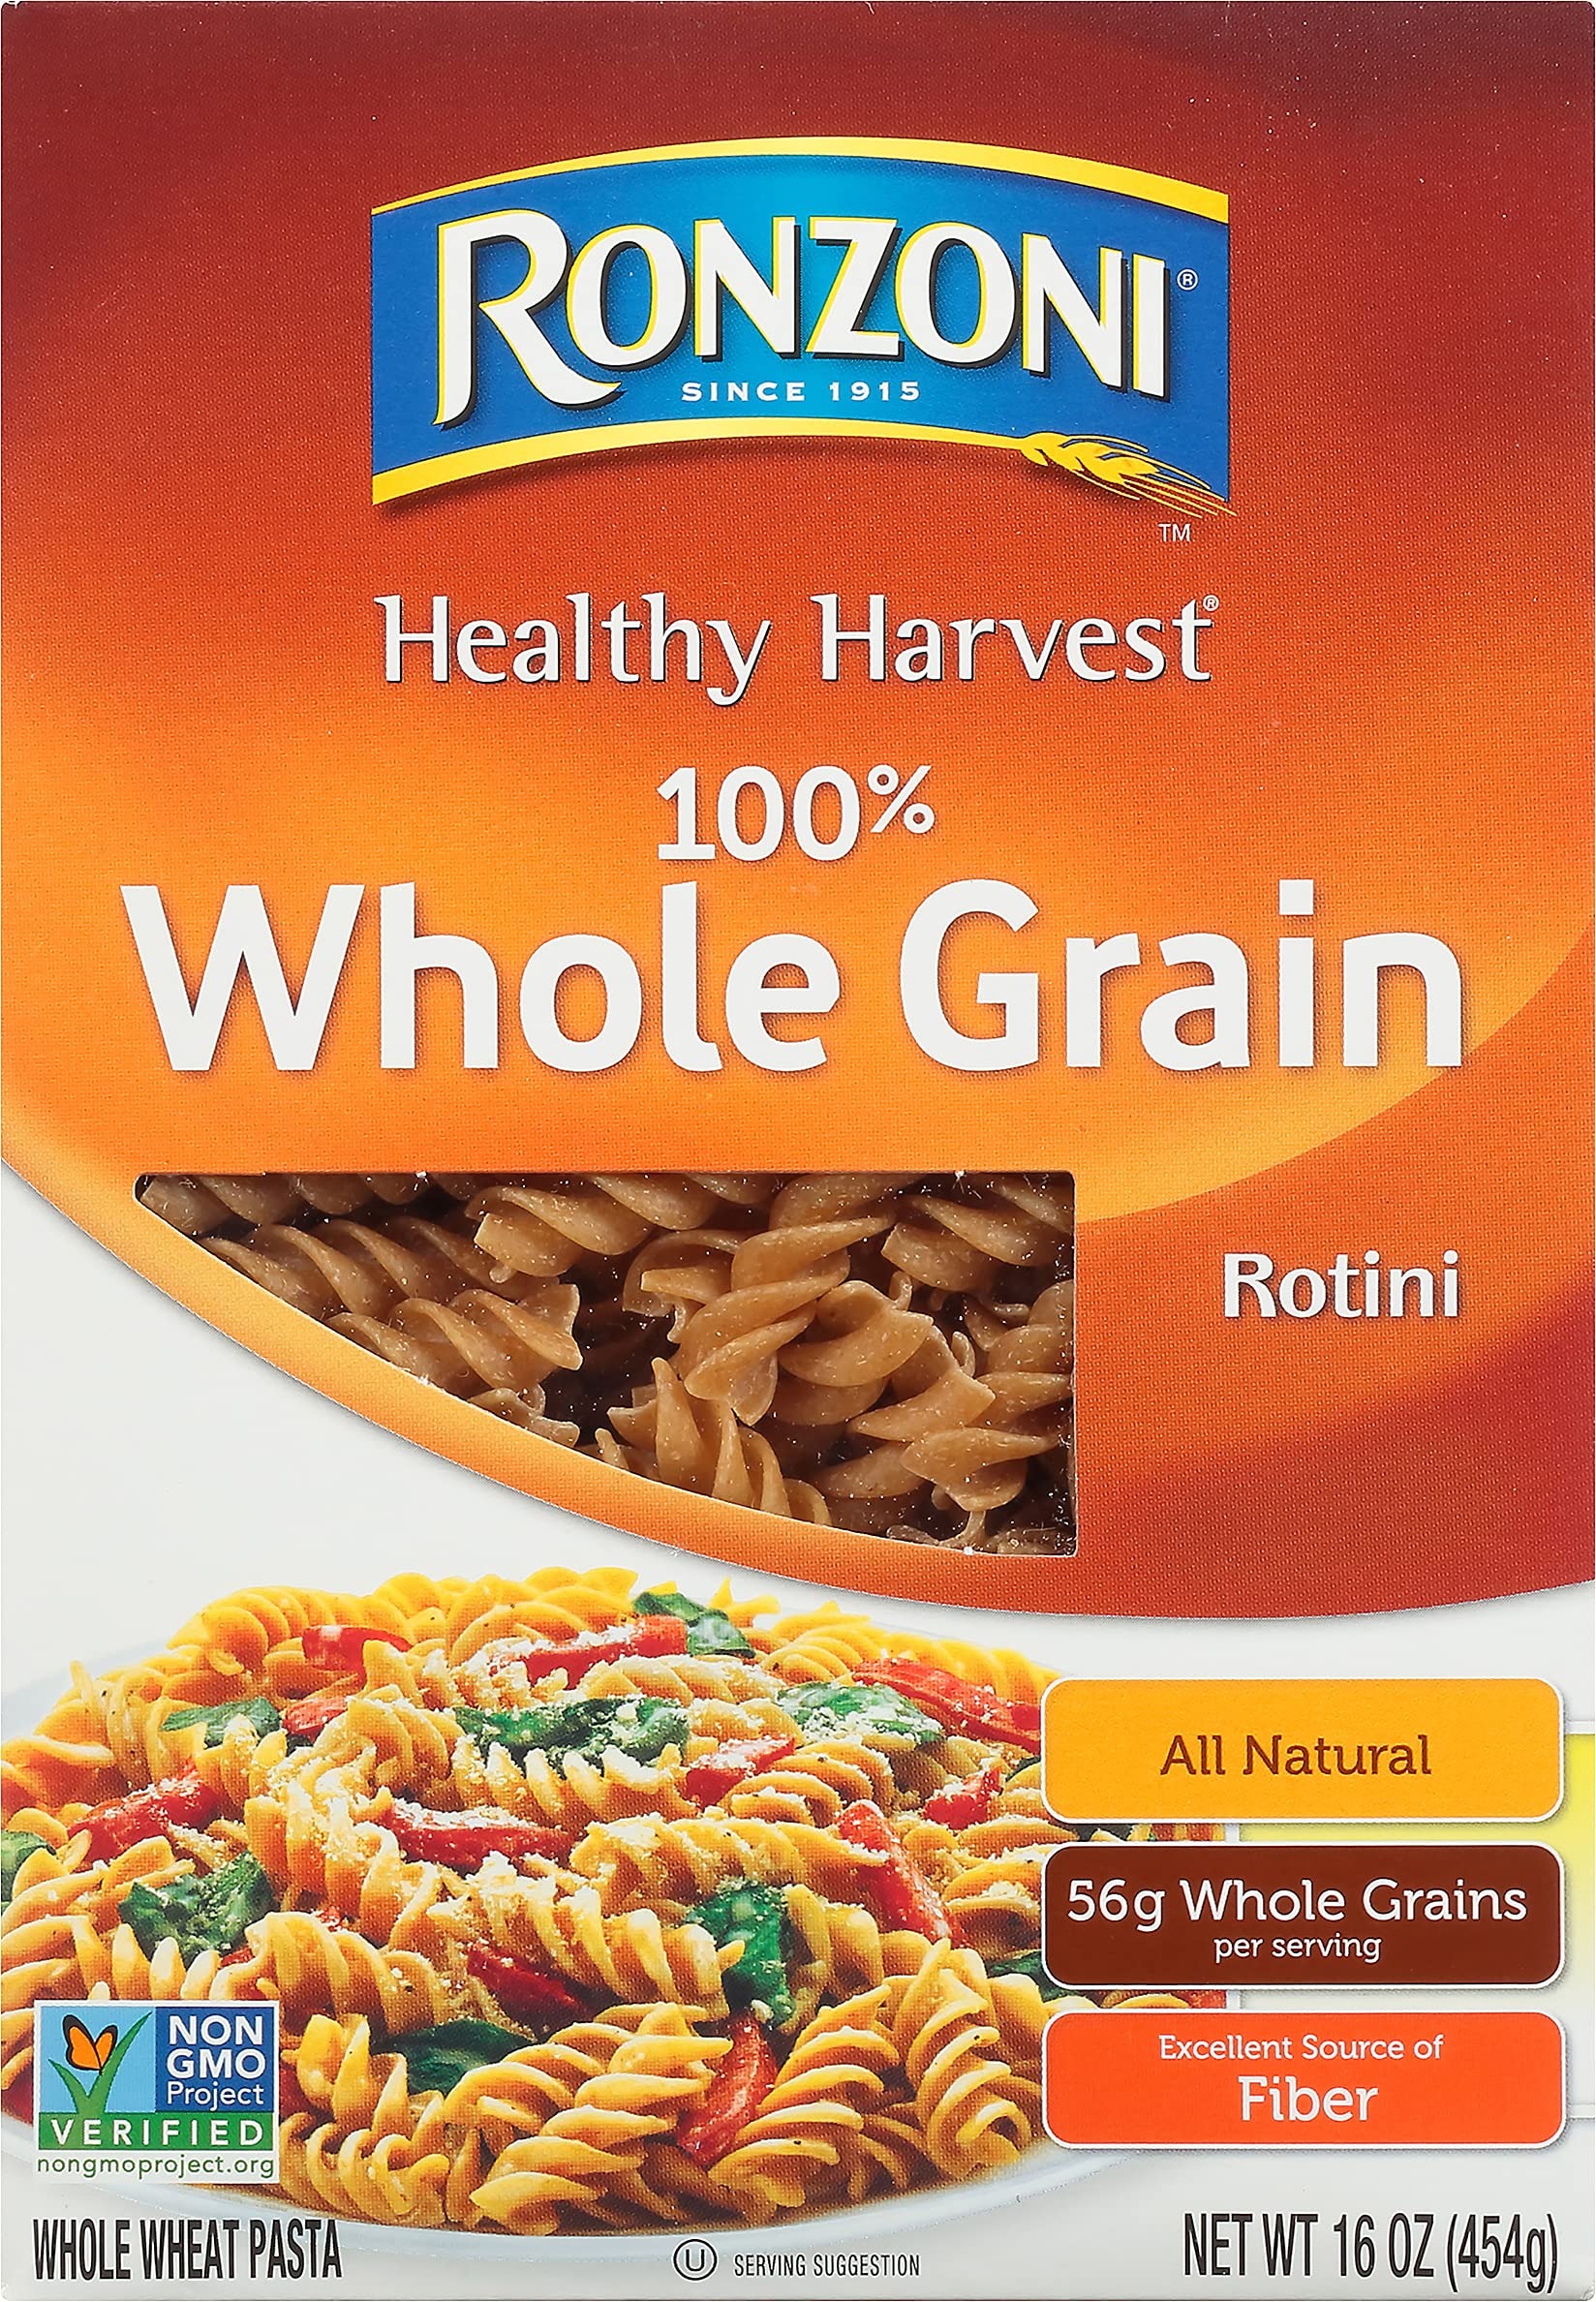
Item Name: (3) Ronzoni Healthy Harvest Whole Grain Rotini 16oz boxes
Product Description: Italian Pasta
Value: 16.0
Unit: Ounce

Price: 8.99